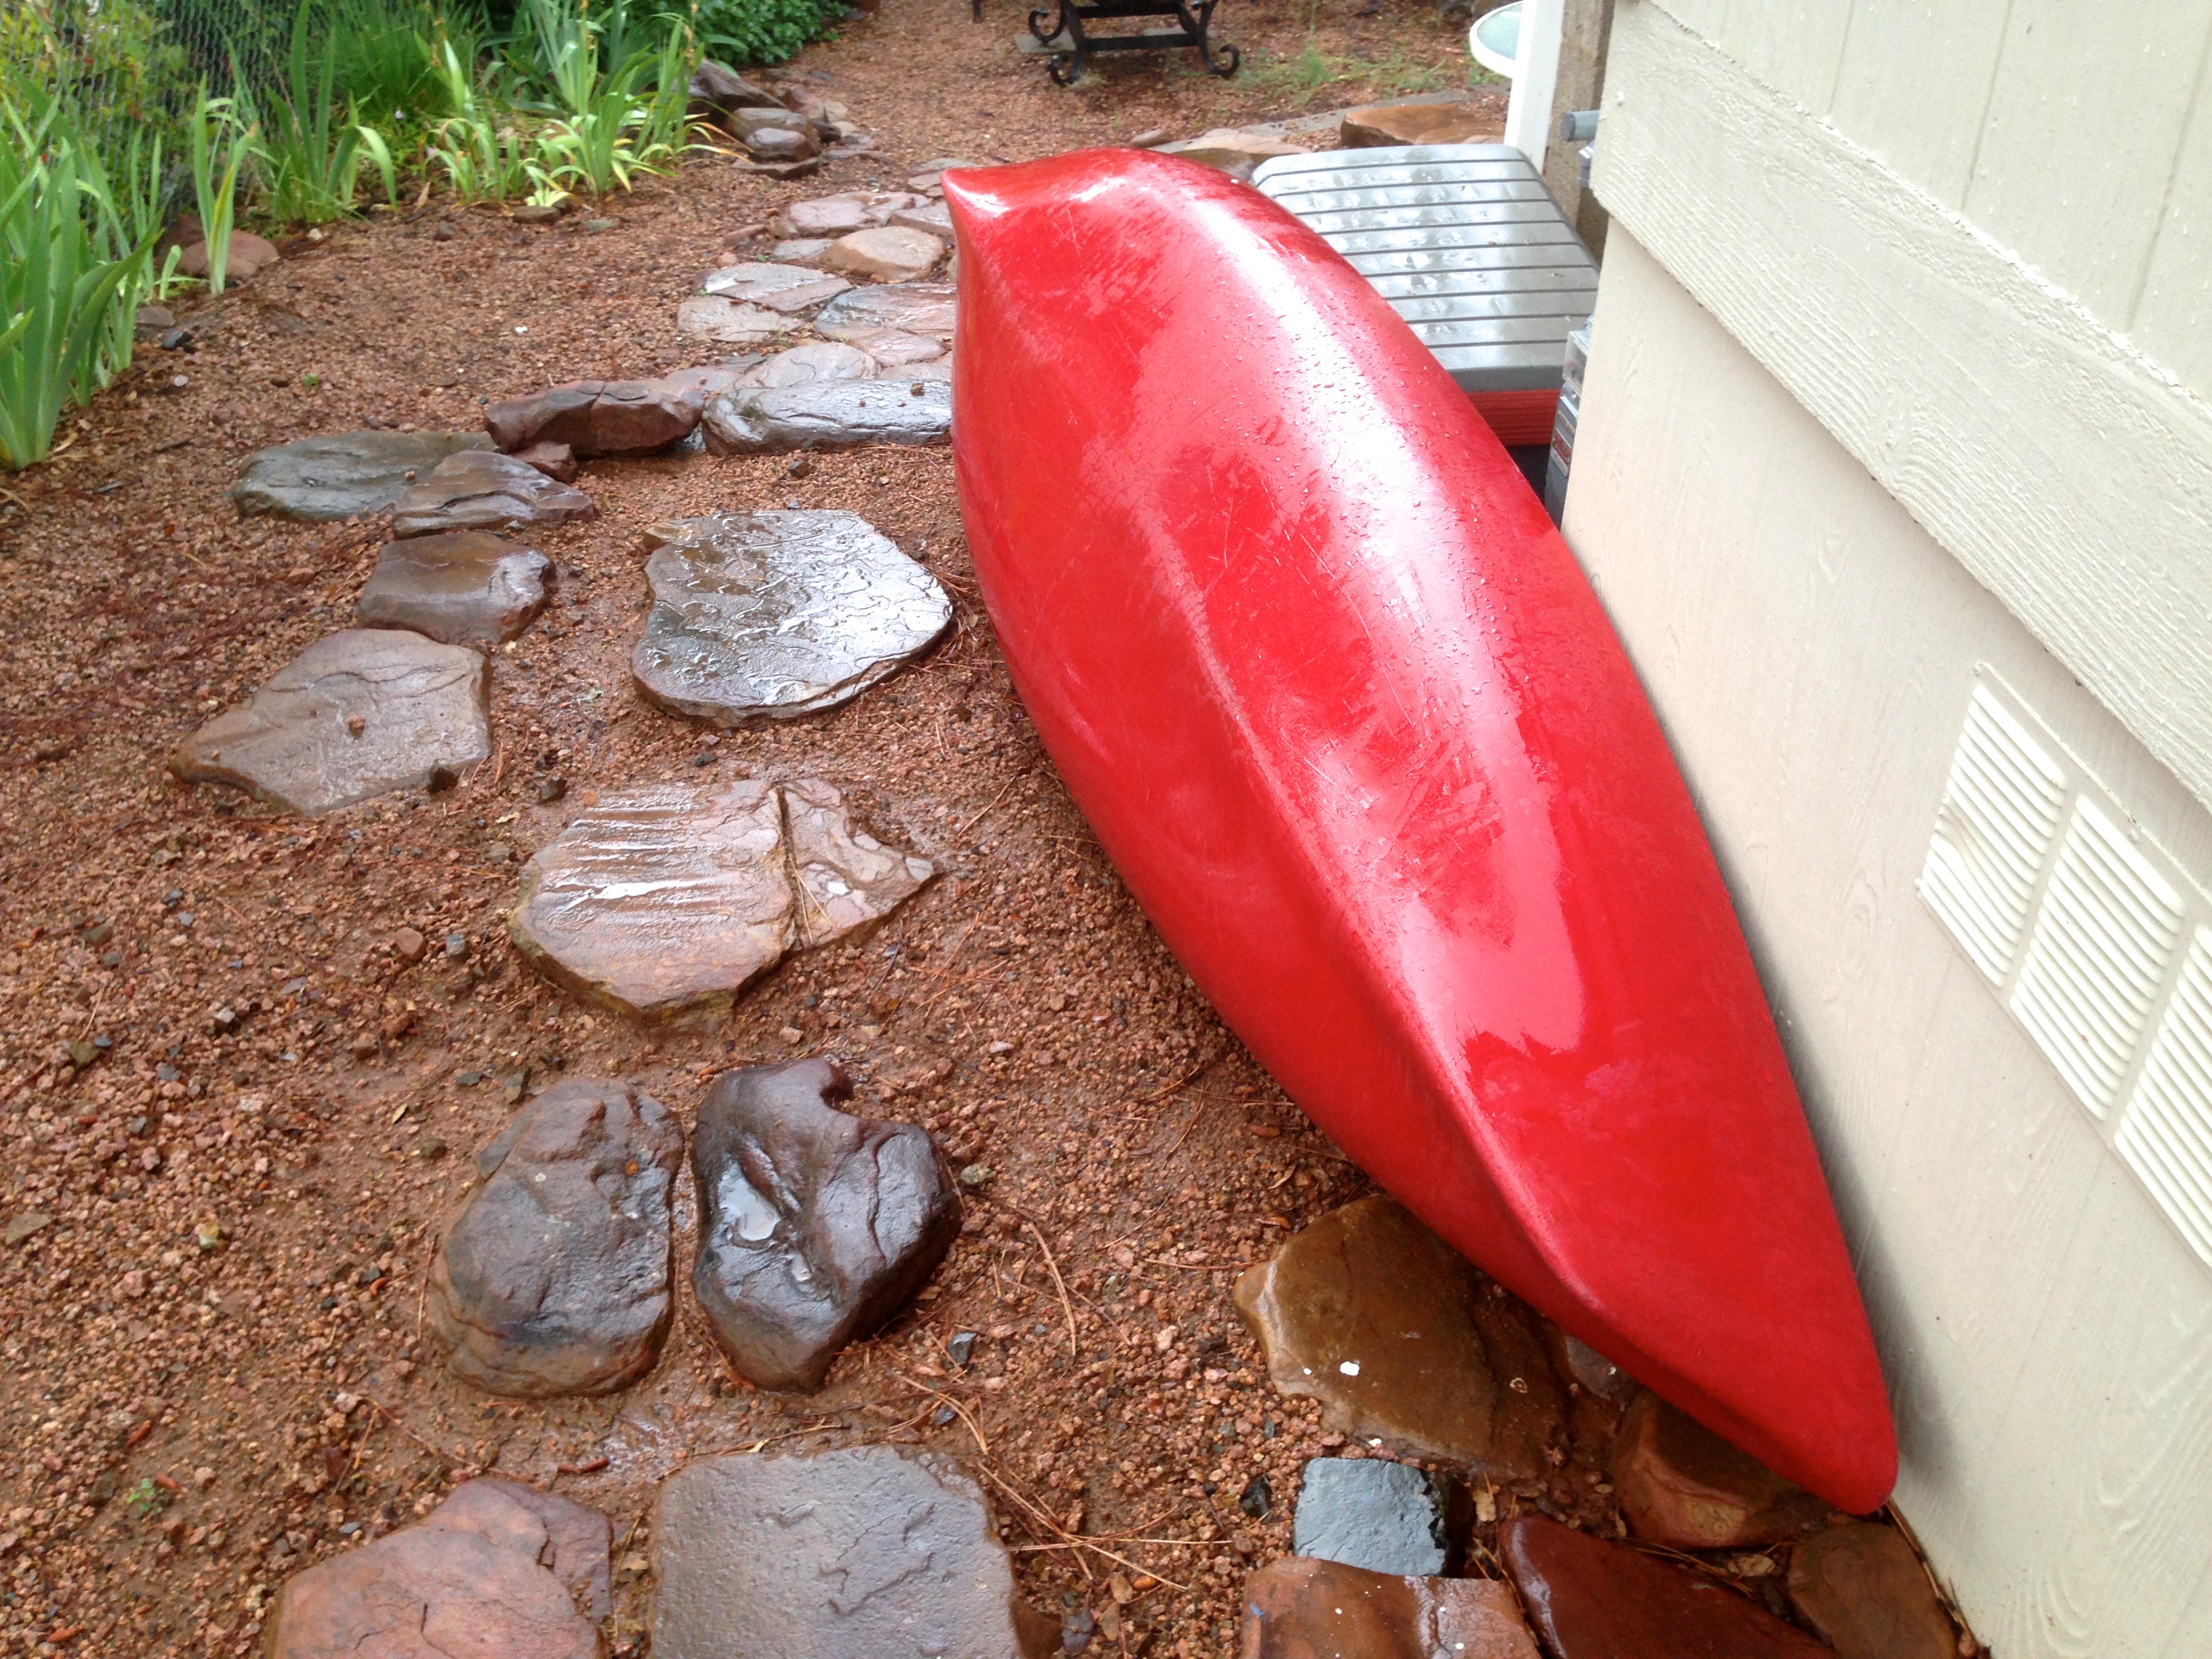
food, red, produce, vegetable, surfing equipment and supplies